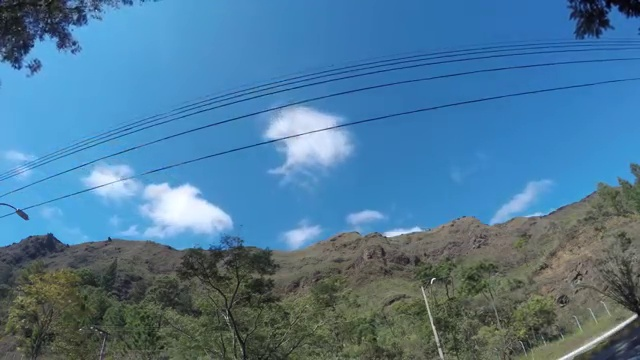
Fire: no
Smoke: no